Yallourn North

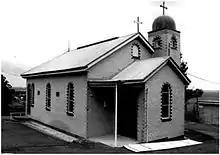
The initial Holy Trinity Serbian Orthodox Church, circa 1980.

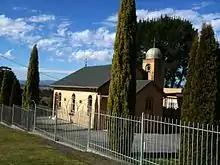
The Holy Trinity Serbian Orthodox Church today, September 2012

In 1950 a number of Orthodox Serbs came to live in Yallourn and soon wished to establish a Serbian Orthodox Church. On 8 June 1952 the Serbs of Yallourn and surrounding towns convened a general meeting at which the decision was made to establish a church and parish. The following year, Father Theodore Demjanjuk, a Russian by background, was appointed as the first parish priest, and services were initially held in the Anglican church. In 1957 land was obtained from the SECV for the building of the new church on North Road. Consequently, the church hall was built and consecrated in 1975 by Bishop Dimitrije. It has since been widened so that it can hold about 250 people.